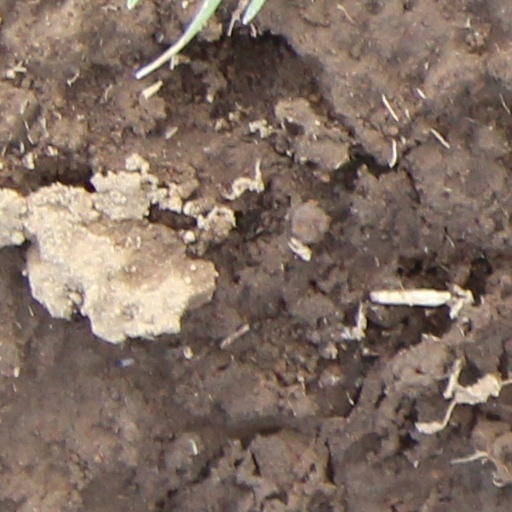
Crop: wheat